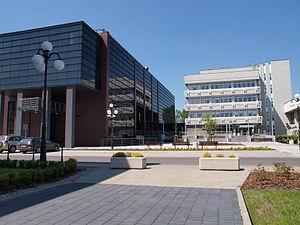
L'AGH université des sciences et technologies ou École des mines et de la métallurgie de Cracovie est un établissement d'enseignement supérieur et de recherche technique classé dans les meilleurs rangs de sa catégorie en Pologne.